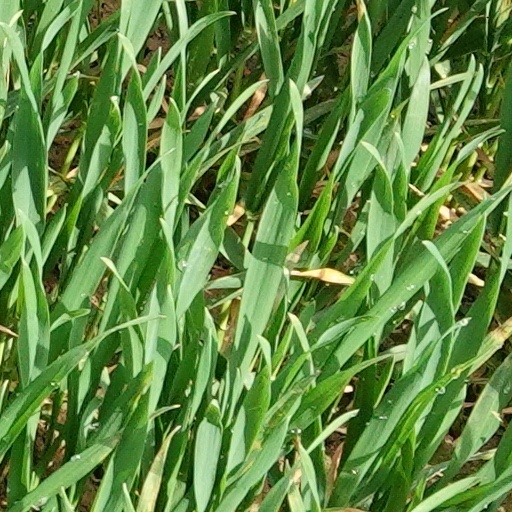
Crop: wheat